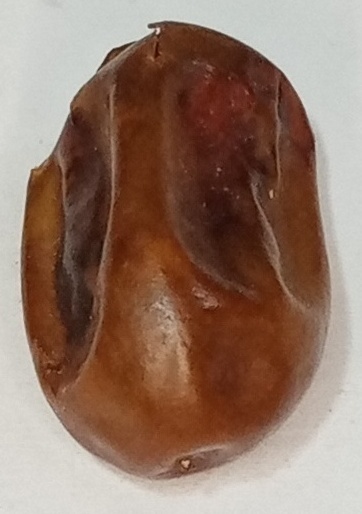
Variety: fasli-toto
Size: large
Grade: grade-1